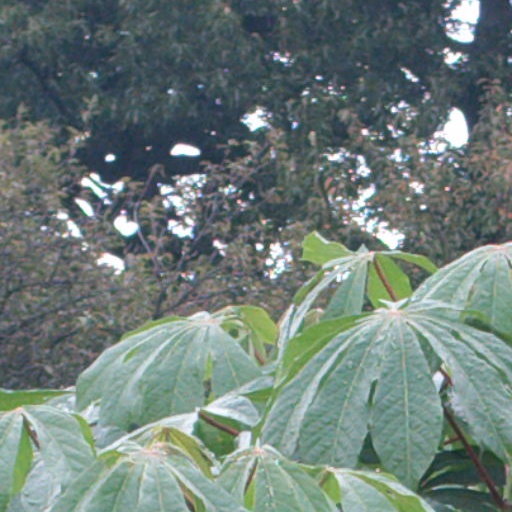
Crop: cassava